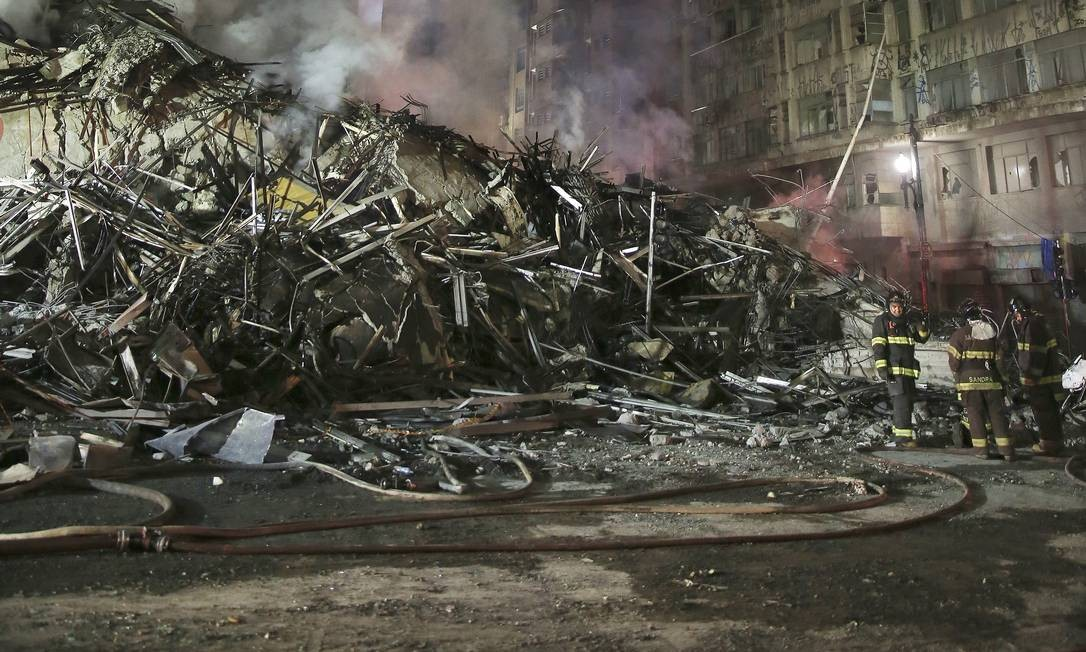
Fire: no
Smoke: yes